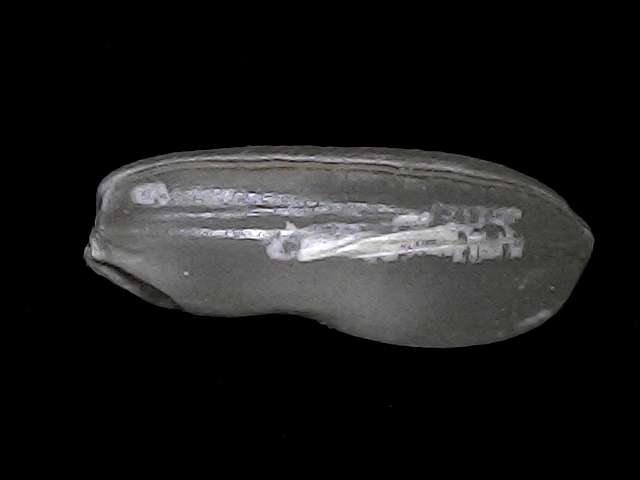
Rice variety: BRRI74